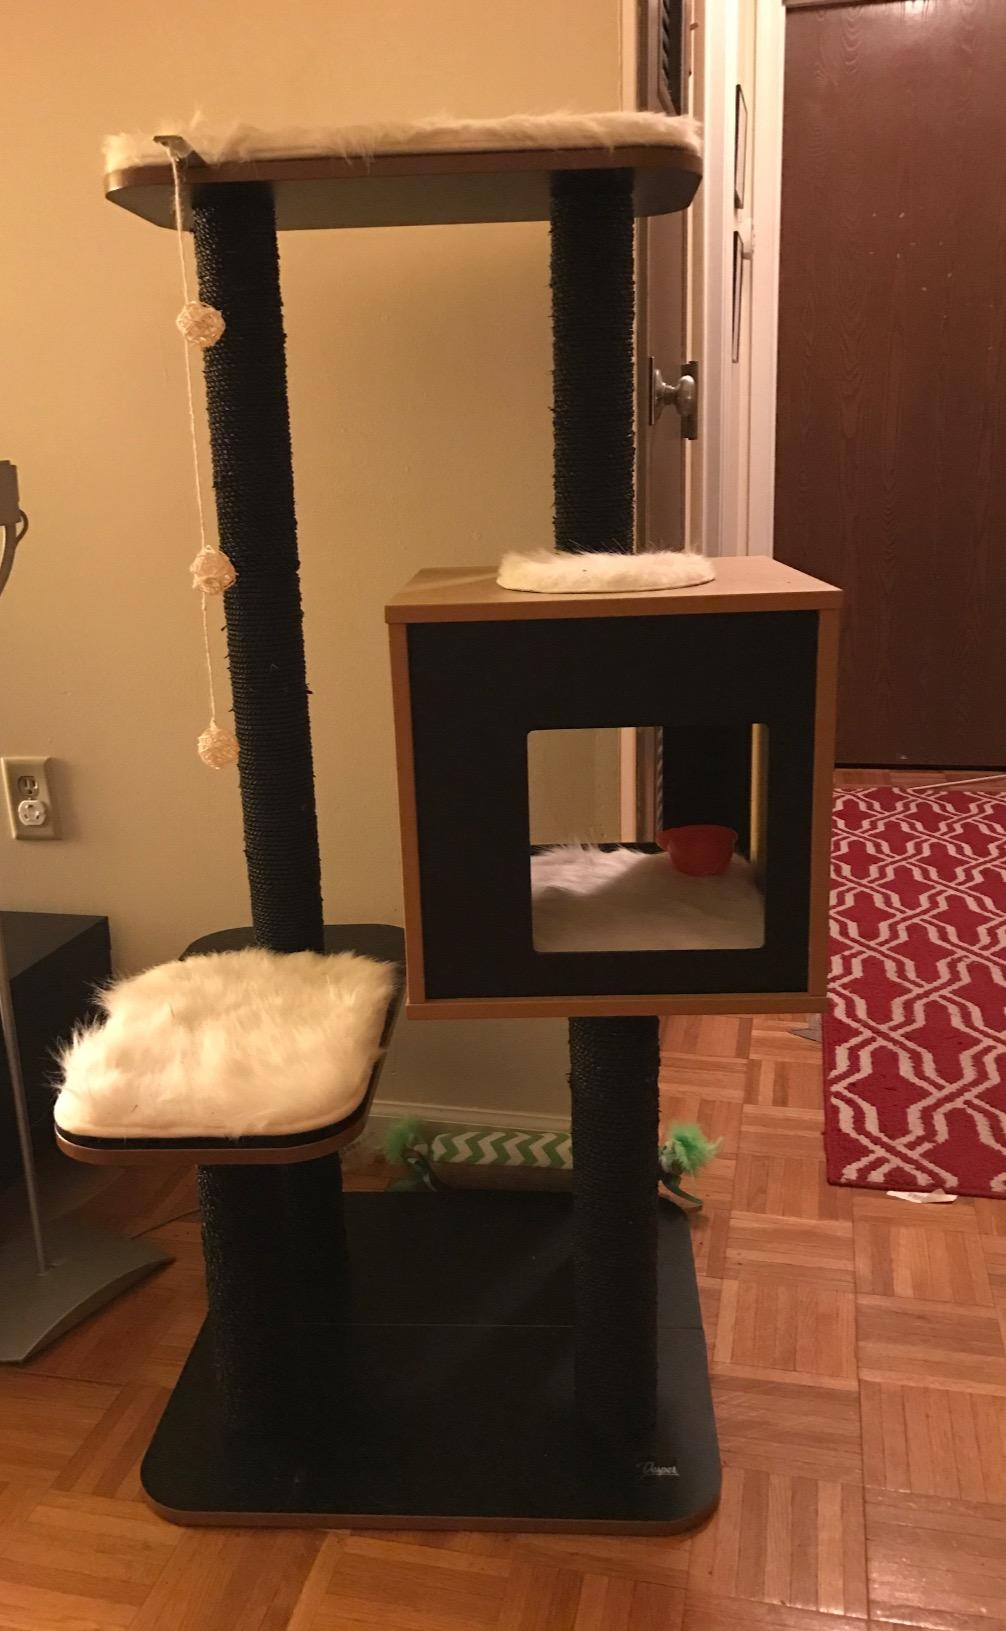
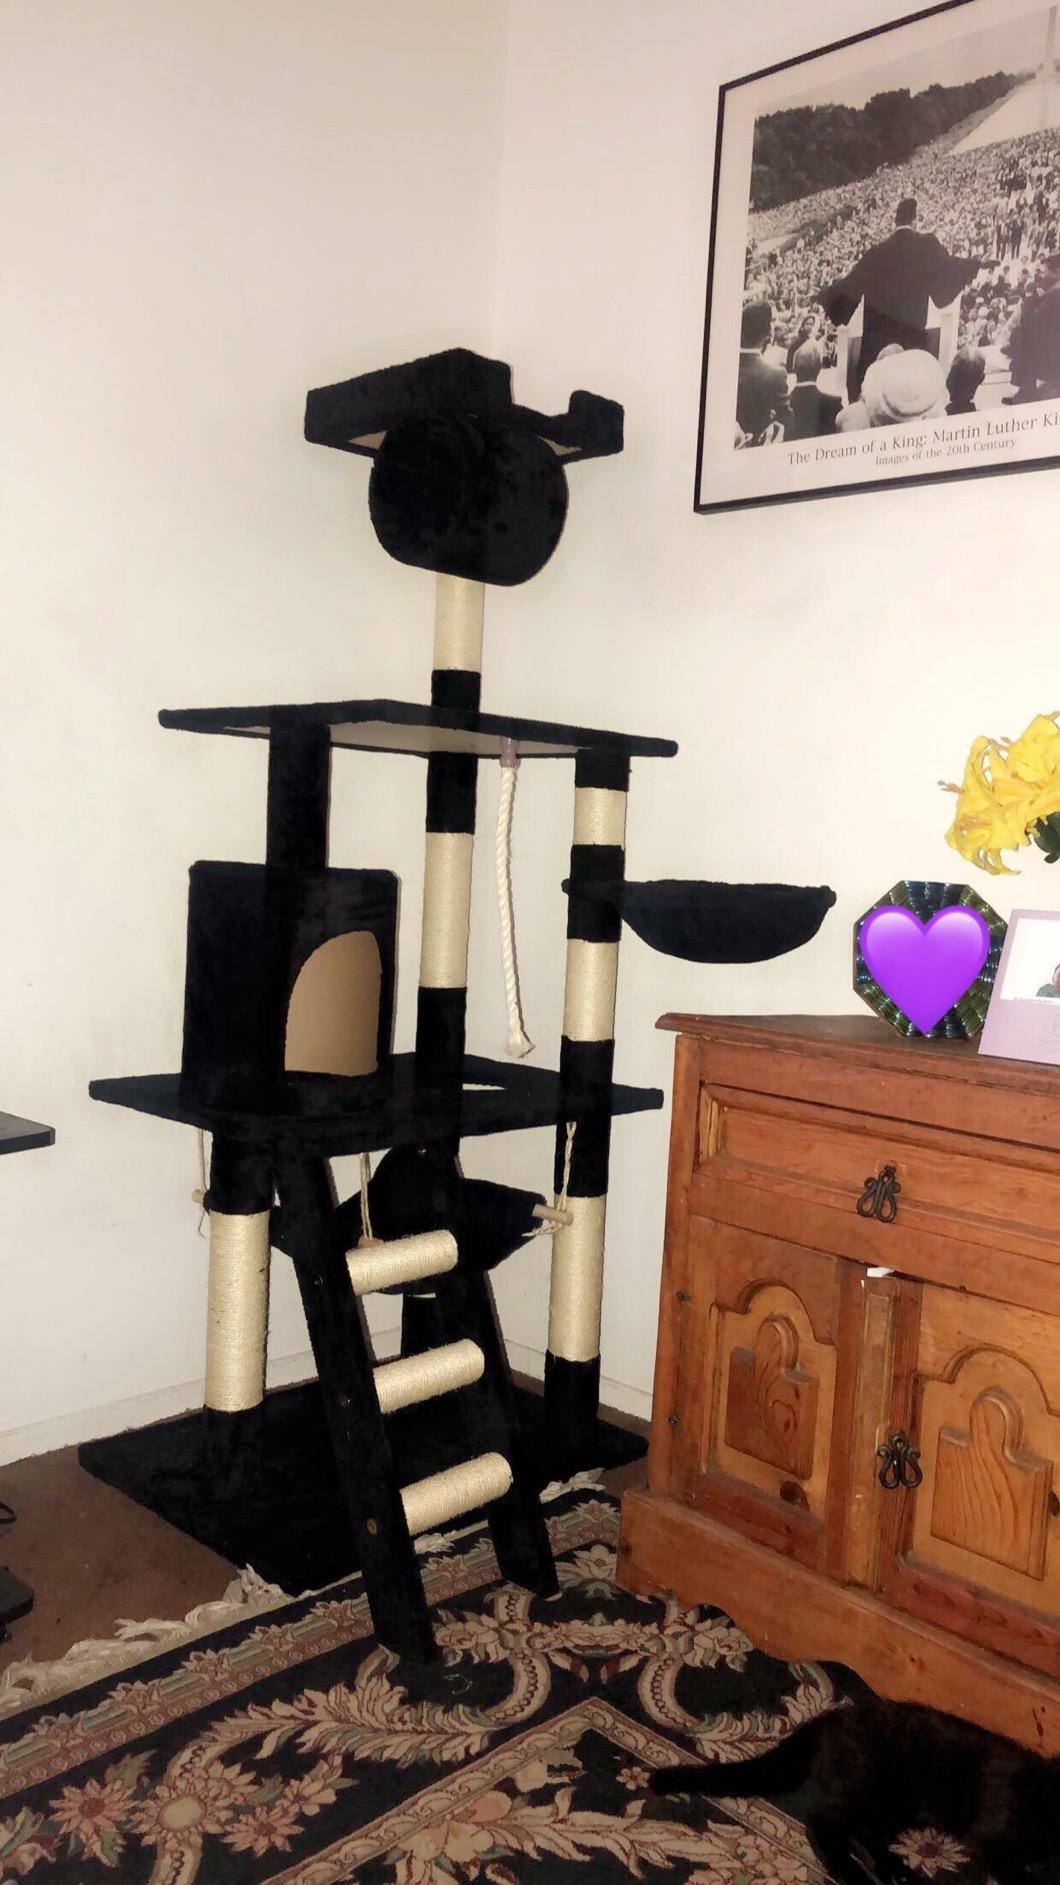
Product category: items_cat tree
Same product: no